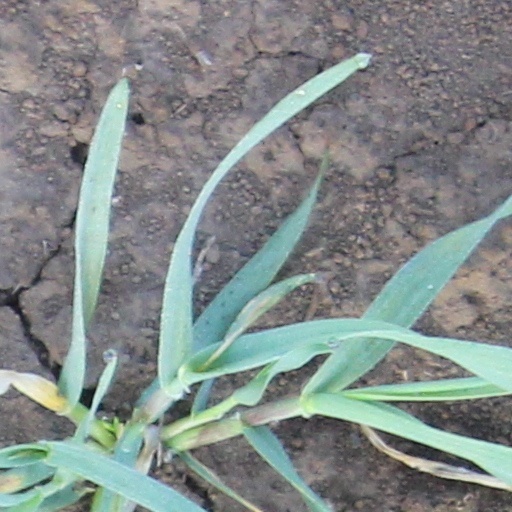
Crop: wheat